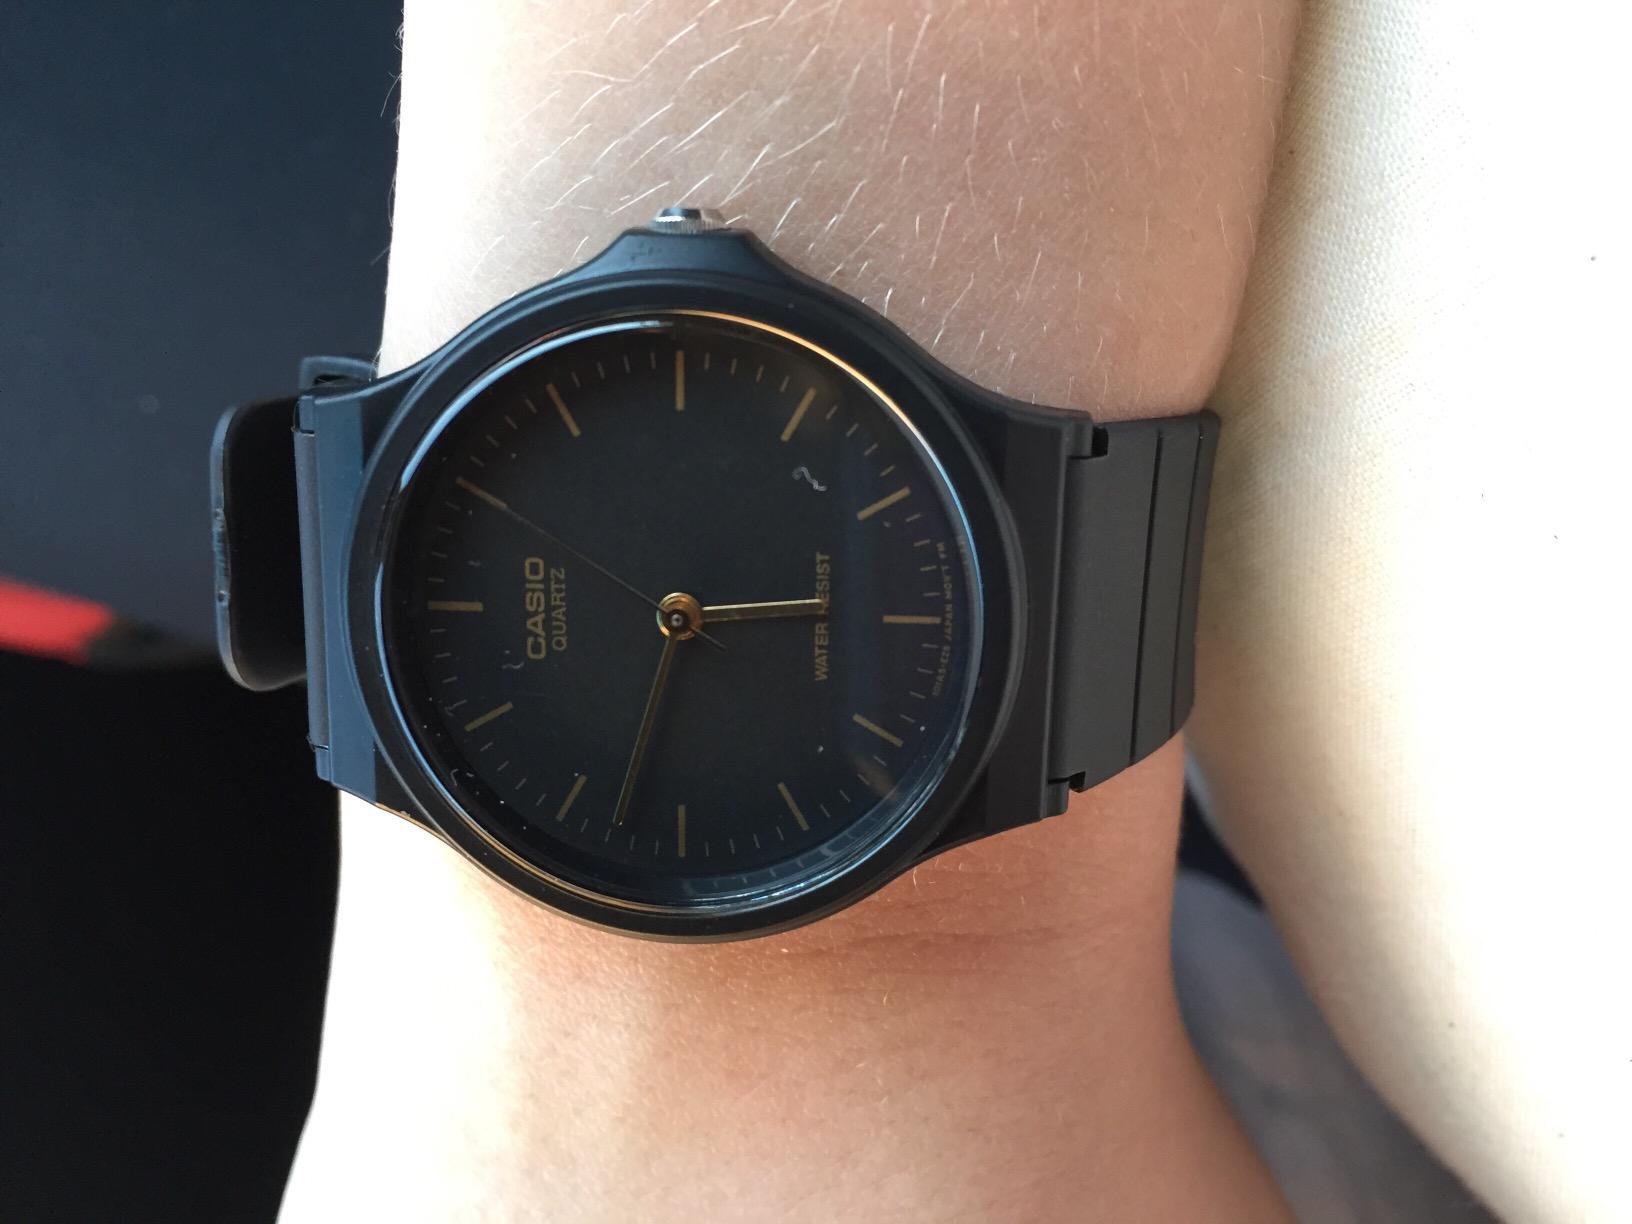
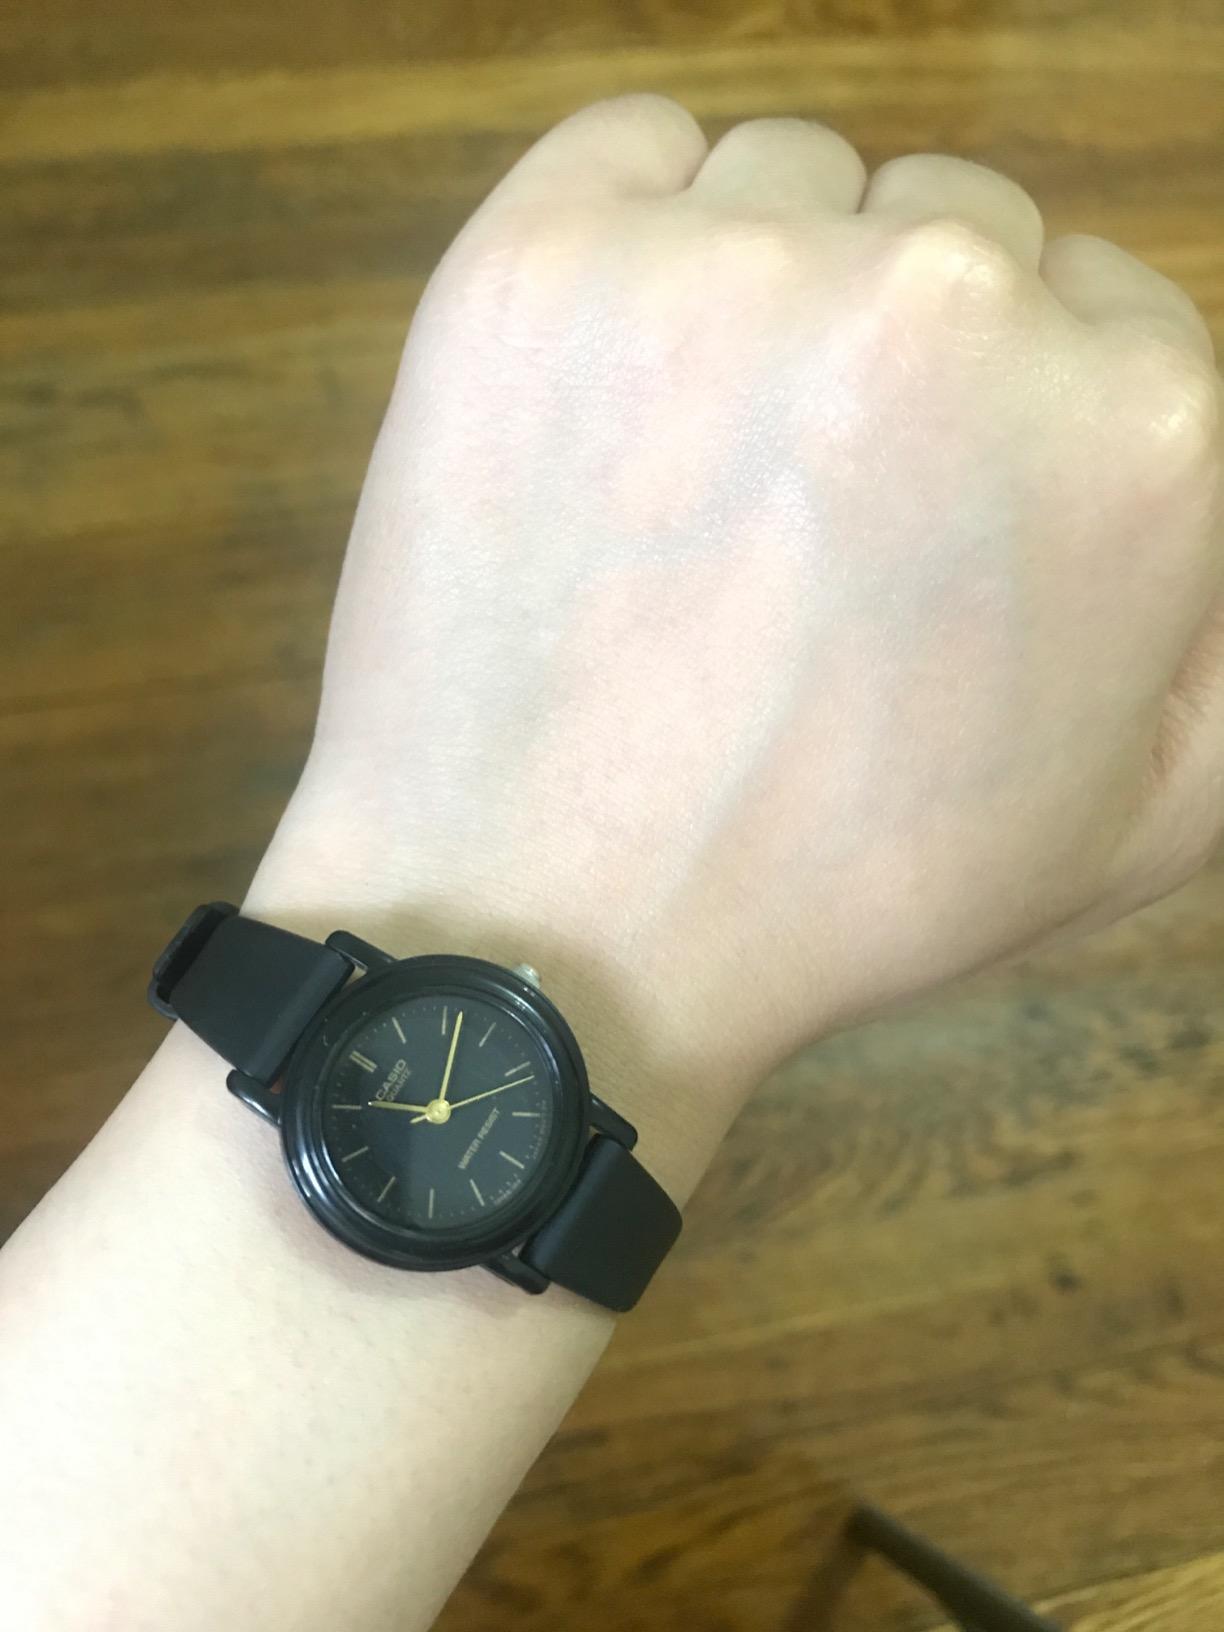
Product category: accessories_watch
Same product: no